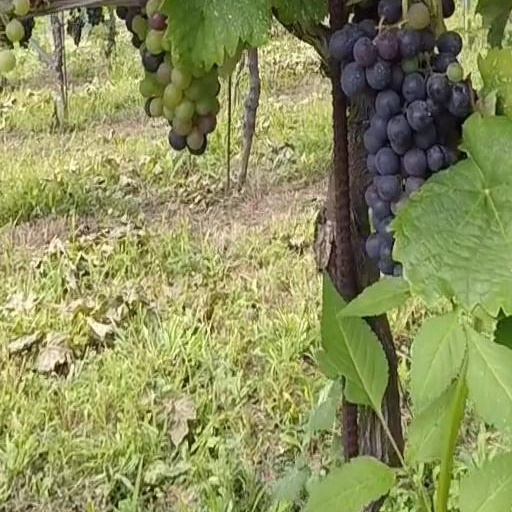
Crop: grape